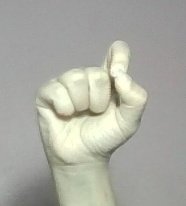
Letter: fa